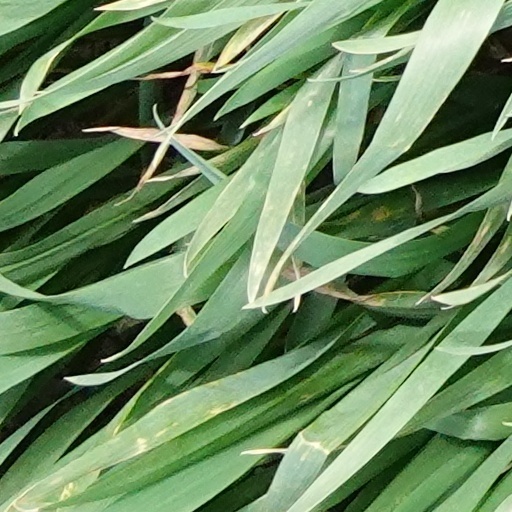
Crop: wheat